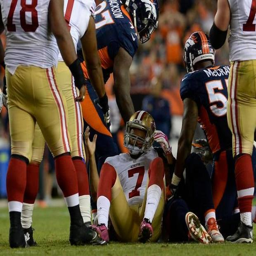
american football player reacts after being sacked during a game against sports team .